Port of Southampton

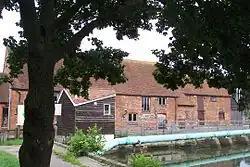
Eling Tide Mill

Upstream of these, only a little commercial activity takes place on the river or its banks. Some residences having river frontages use them as moorings for small boats, and a number of private houseboats are berthed. One more large road bridge, Cobden Bridge, connects St Denys and Bitterne Park. More houseboats are berthed to the north of it on the Western side, otherwise the riversides are occupied by parkland and the "Portswood Sewage Treatment Works" for much of the next stretch, as far as Woodmill Bridge. The tidal section of the river, for which the Port of Southampton is the navigation authority, ends here. The river Itchen upstream is noted as one of the world's premier chalk streams for fly fishing.